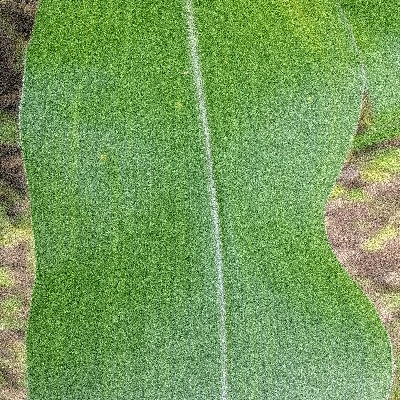
Label: Corn_(Maize)___Leaf_Spot